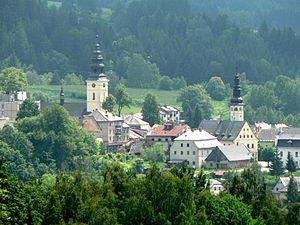
Staré Město est une ville du district de Šumperk, dans la région d'Olomouc, en Tchéquie. Sa population s'élevait à 1 726 habitants en 2018.